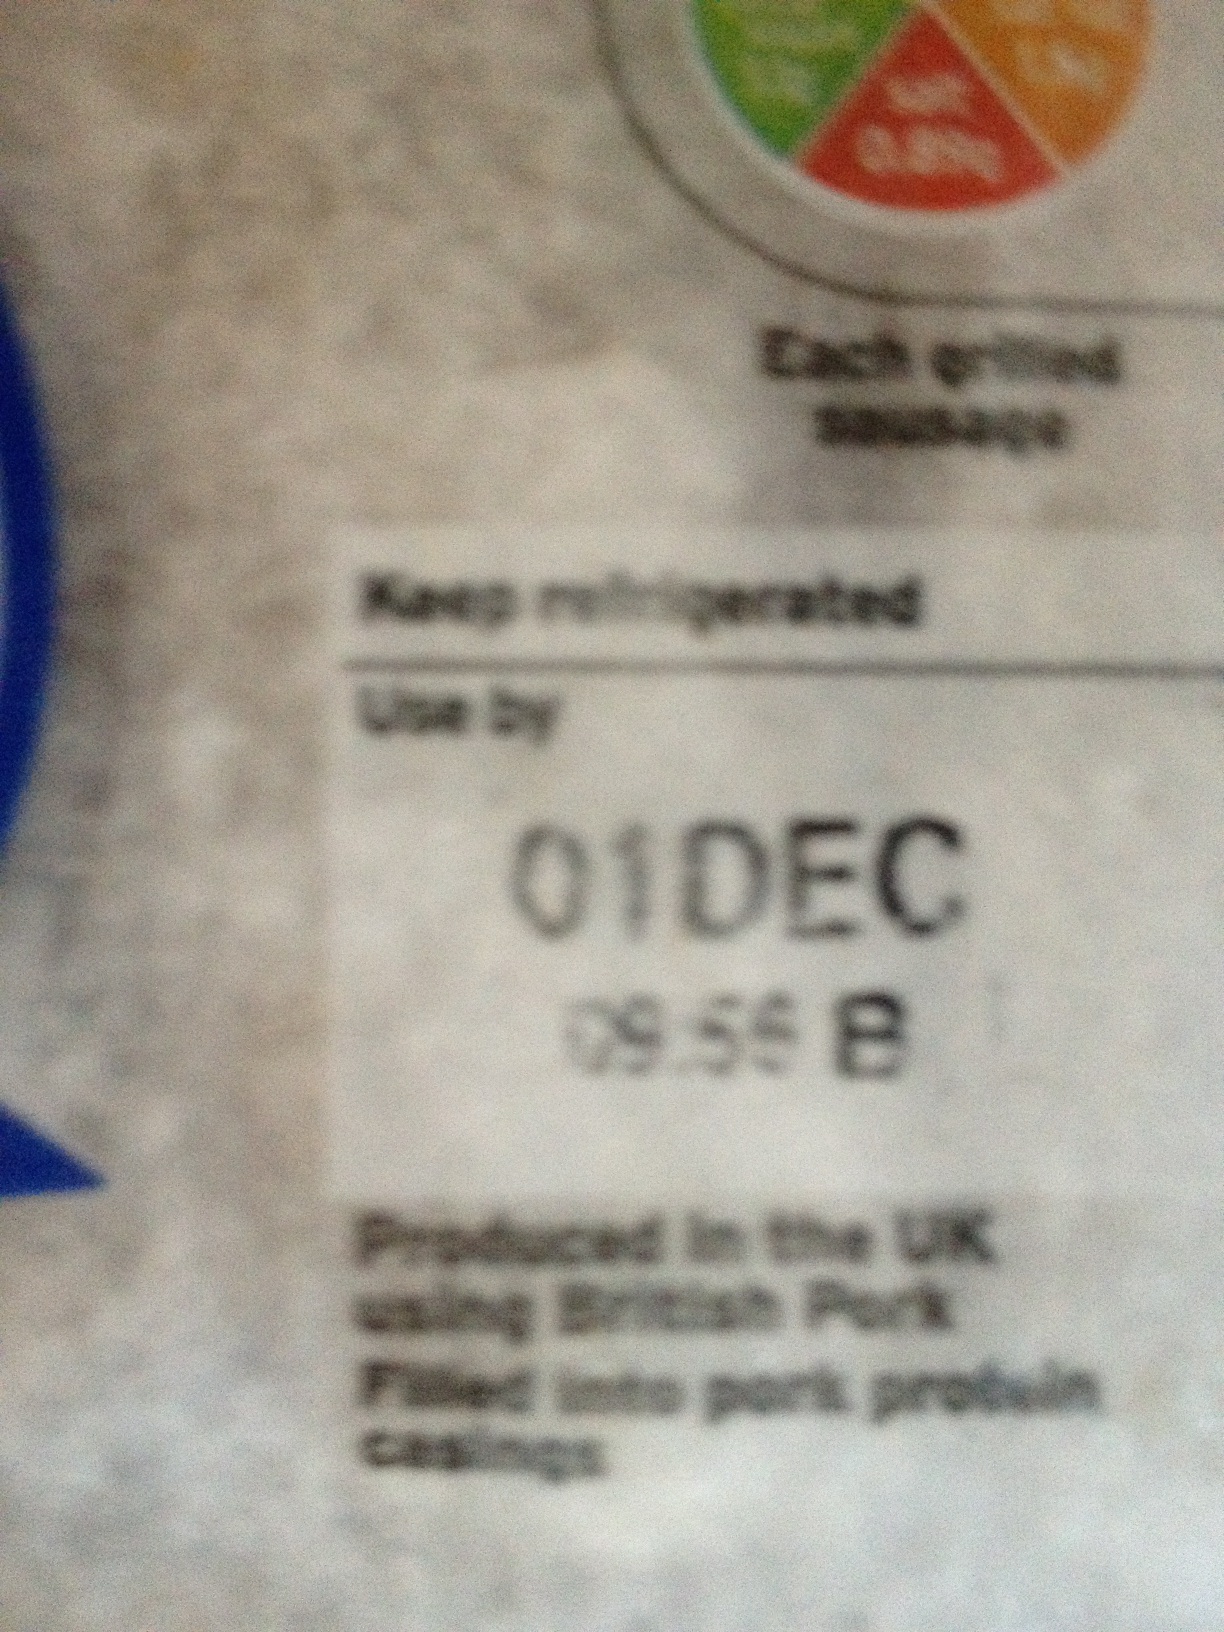Question: How long do I put it in for then?
Answer: unanswerable